German battleship Bismarck

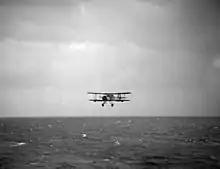
A Swordfish returns to "Ark Royal" after making the torpedo attack against "Bismarck"

When "Bismarck" was in Norway, a pair of Bf 109 fighters circled overhead to protect her from British air attacks, but Flying Officer Michael Suckling managed to fly his Spitfire directly over the German flotilla at a height of and take photos of "Bismarck" and her escorts. Upon receipt of the information, Admiral John Tovey ordered the battlecruiser , the newly commissioned battleship , and six destroyers to reinforce the pair of cruisers patrolling the Denmark Strait. The rest of the Home Fleet was placed on high alert in Scapa Flow. Eighteen bombers were dispatched to attack the Germans, but weather over the fjord had worsened and they were unable to find the German warships.